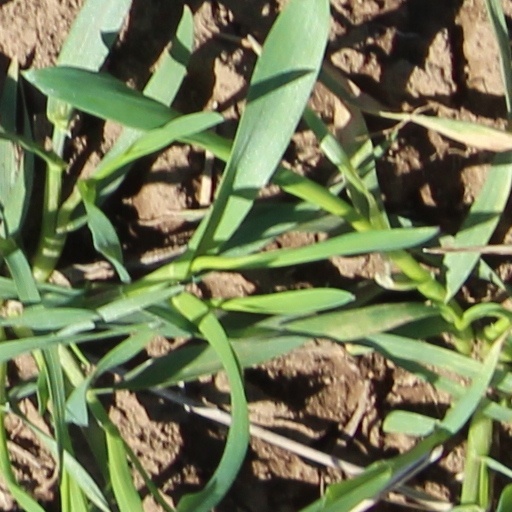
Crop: wheat